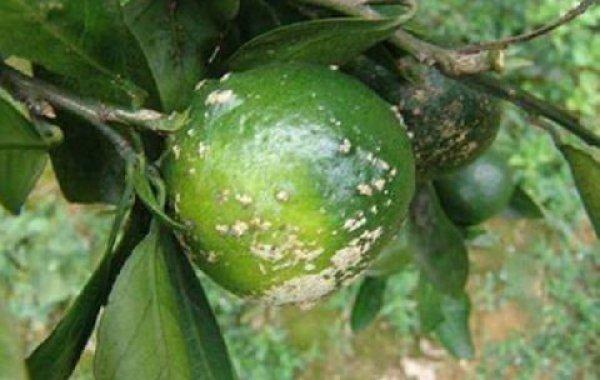
Plant: Citrus
Disease: citrus canker